Titan (moon)

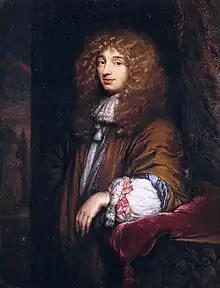
Christiaan Huygens discovered Titan in 1655.

The Dutch astronomer Christiaan Huygens discovered Titan on March 25, 1655. Fascinated by Galileo's 1610 discovery of Jupiter's four largest moons and his advancements in telescope technology, Huygens, with the help of his elder brother Constantijn Huygens Jr., began building telescopes around 1650 and discovered the first observed moon orbiting Saturn with one of the telescopes they built.